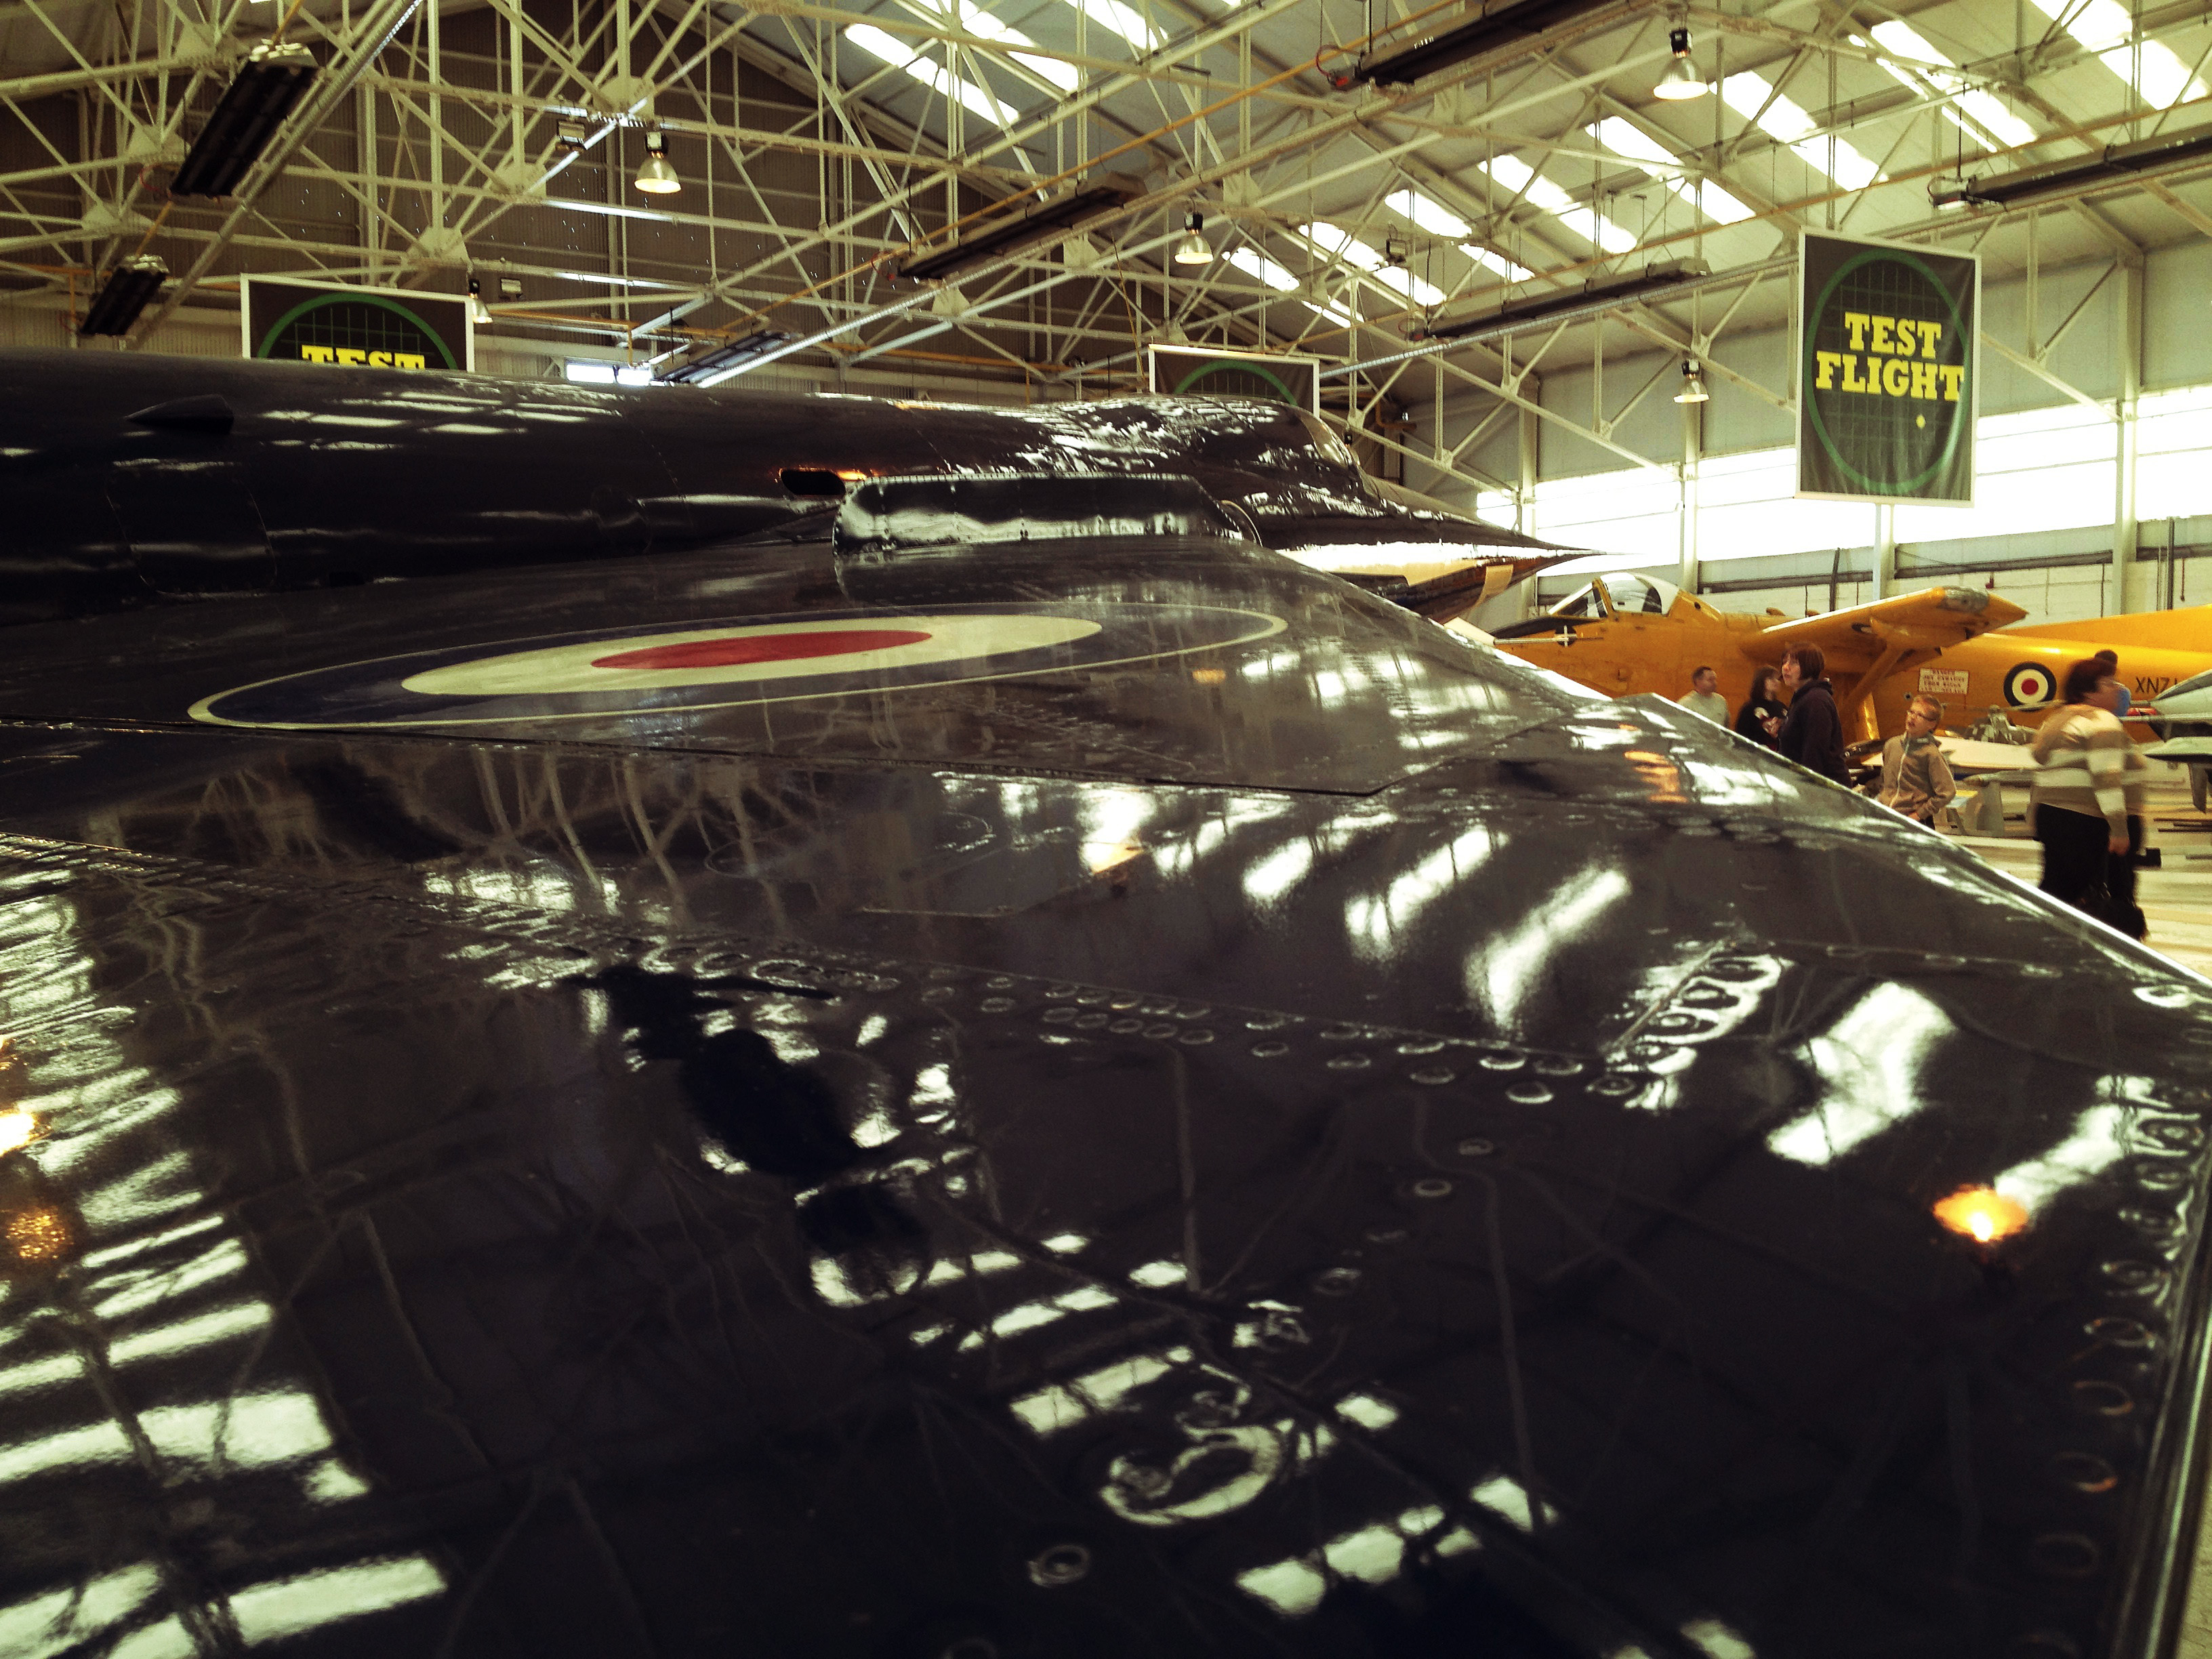
air, aircraft, vehicle, industry, war, royal, planes, fighter, raf, force, cosford